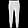
Label: Trouser